Yorkshire

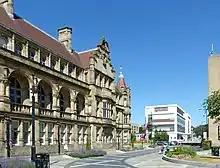
Wakefield County Hall

North Yorkshire has an established tourist industry, supported by the presence of two national parks (Yorkshire Dales and North York Moors), Harrogate, York and Scarborough.